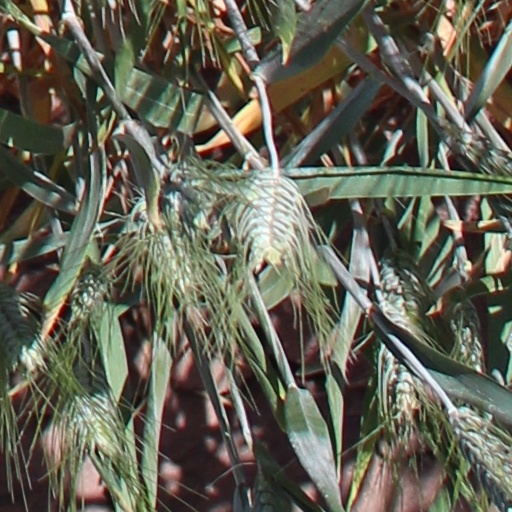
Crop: wheat